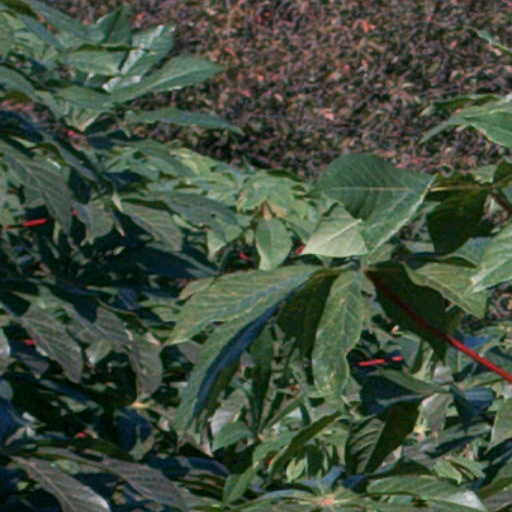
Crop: cassava